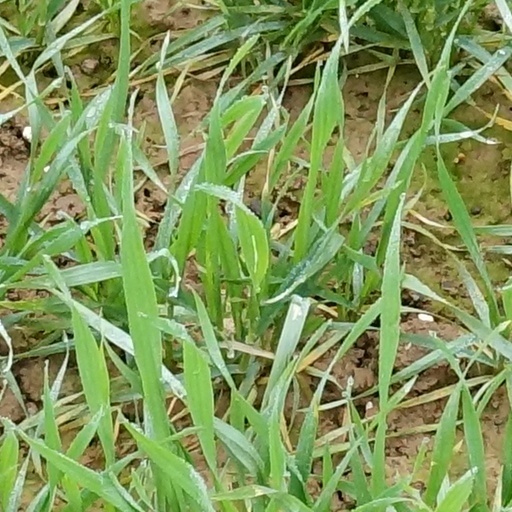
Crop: wheat